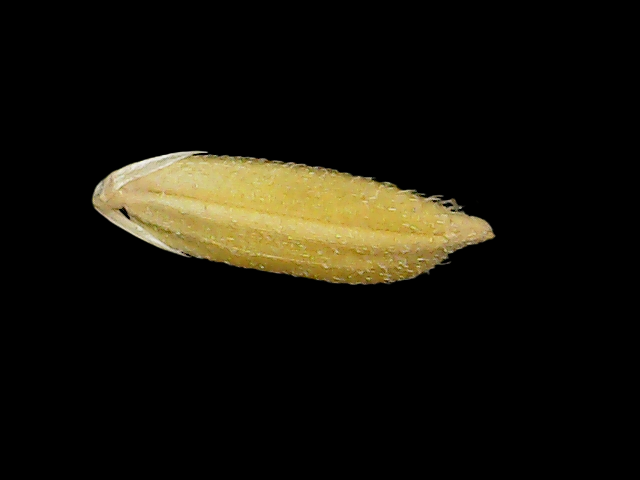
Rice variety: Binadhan17